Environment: lab
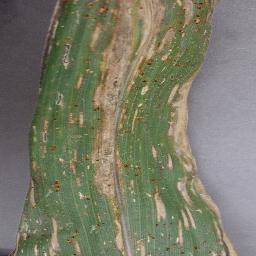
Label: gray_leaf_spot